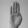
ASL letter: B